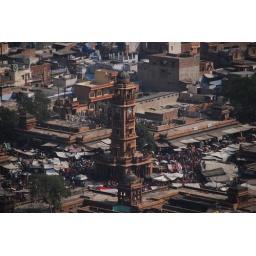
Busy local market around the clock tower.